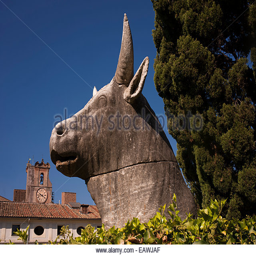
a sculpture of a bull 's head